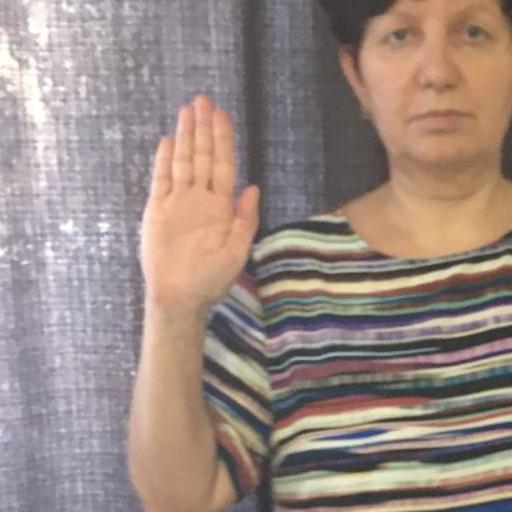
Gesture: stop